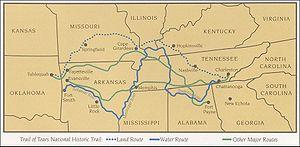
La Piste des Larmes est le nom donné au déplacement forcé de plusieurs peuples amérindiens par les États-Unis entre 1831 et 1838. Ces populations s'établissent à l'ouest du Mississippi et leurs anciennes terres sont remises à des colons européens, en application de l’Indian Removal Act. Les Cherokees sont actuellement le plus important groupe amérindien du pays.
L'histoire de l'Oklahoma est à l'image de sa situation géographique, un véritable carrefour des civilisations et de cultures. Depuis les peuples des premières Nations, descendant de l'Alaska consécutivement à la fonte des glaciers pour s'établir dans les plaines cernées par les rocheuses à l'ouest et par le Mississippi à l'est, succédant aux nombreuses peuplades amérindiennes puis aux migrations successives des américains vers l'ouest, l'état de l’Oklahoma est la somme de toutes ces civilisations qui se sont, un jour, installées sur son sol.